Jim Wilson (pitcher)

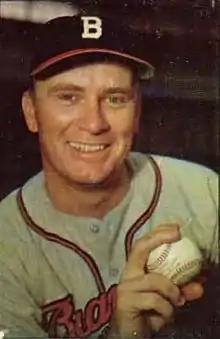
Wilson in about 1952.

James Alger Wilson (February 20, 1922 – September 2, 1986) was an American professional baseball pitcher, scout and front-office executive. Although he was well-traveled as a player and compiled a career winning percentage of only .491 in 175 decisions, he threw the first no-hit, no-run game in Milwaukee's Major League history and was a three-time (1954–56) All-Star who represented both the National and American leagues. During his front office career he served as the third general manager in the franchise history of the Milwaukee Brewers.